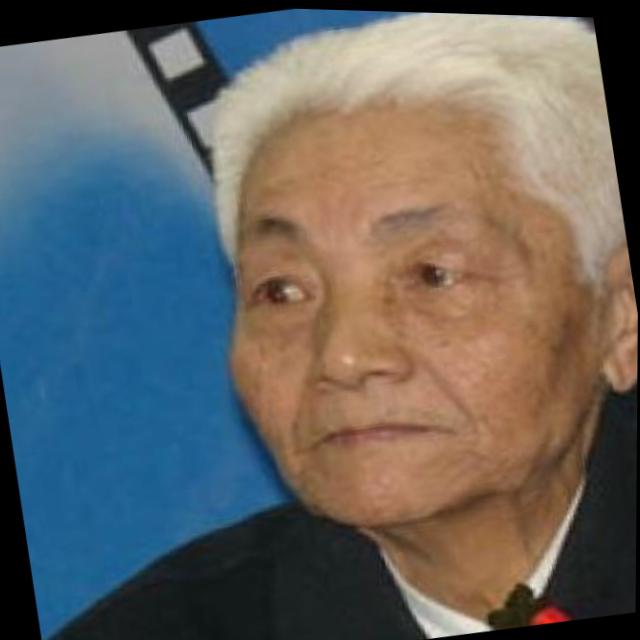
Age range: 65+